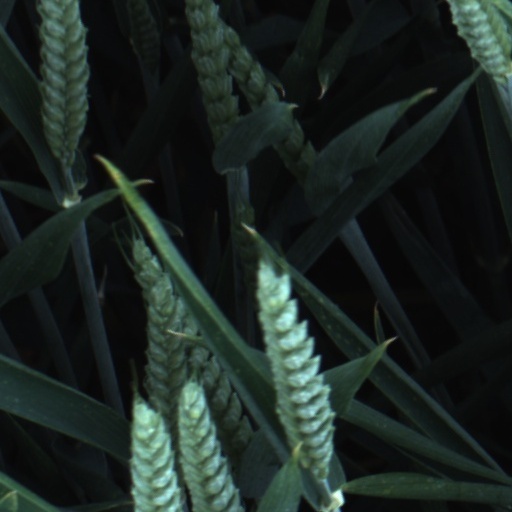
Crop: wheat